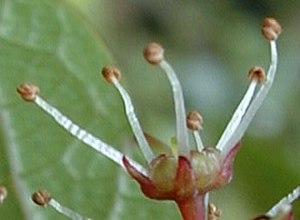
La réserve forestière de Makawao est située sur l'île de Maui, dans le comté de Maui, à Hawaï au nord-ouest de la pente du volcan Haleakala. Couvrant une superficie de 847 hectares, elle se trouve à 4 km de la ville de Makawao et à 24 km de l'aéroport de Kahului.